Malawi

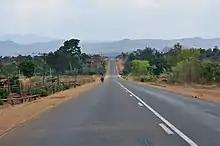
The M1 road between Blantyre and Lilongwe

, Malawi has 31 airports, seven with paved runways (two international airports) and 24 with unpaved runways. , the country has of railways, all narrow-gauge, and, as of 2003, of roadways in various conditions, paved and unpaved. Malawi also has of waterways on Lake Malawi and along the Shire River.